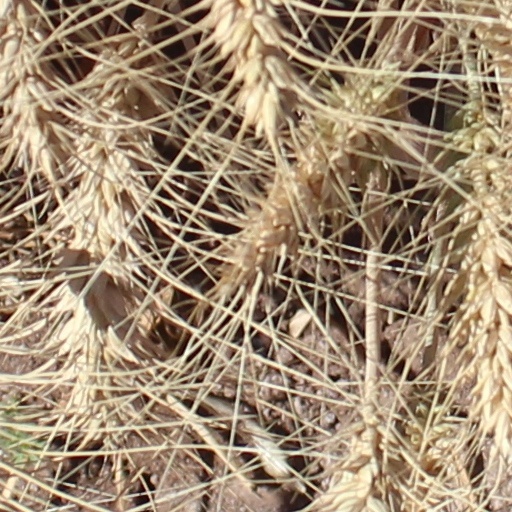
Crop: wheat